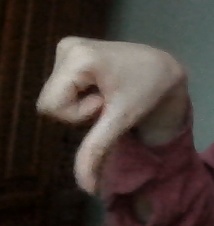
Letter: waw